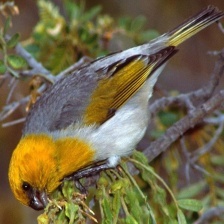
Species: PALILA
Scientific name: LOXIOIDES BAILLEUI